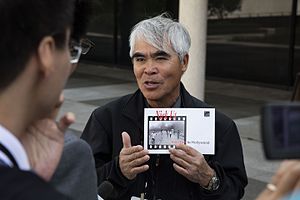
Nick Ut
Huỳnh Công Út, professionelt kendt som Nick Ut, er en fotograf fra Associated Press, med base i Los Angeles, Californien i USA. Hans bedst kendte fotografi, som han fik Pulitzerprisen for, er af Phan Thị Kim Phúc, der blev fotograferet som cirka 9-årig, løbende nøgen mod kameraet for at flygte fra et napalmangreb på den sydvietnamesiske landsby Trang Bang under Vietnamkrigen.